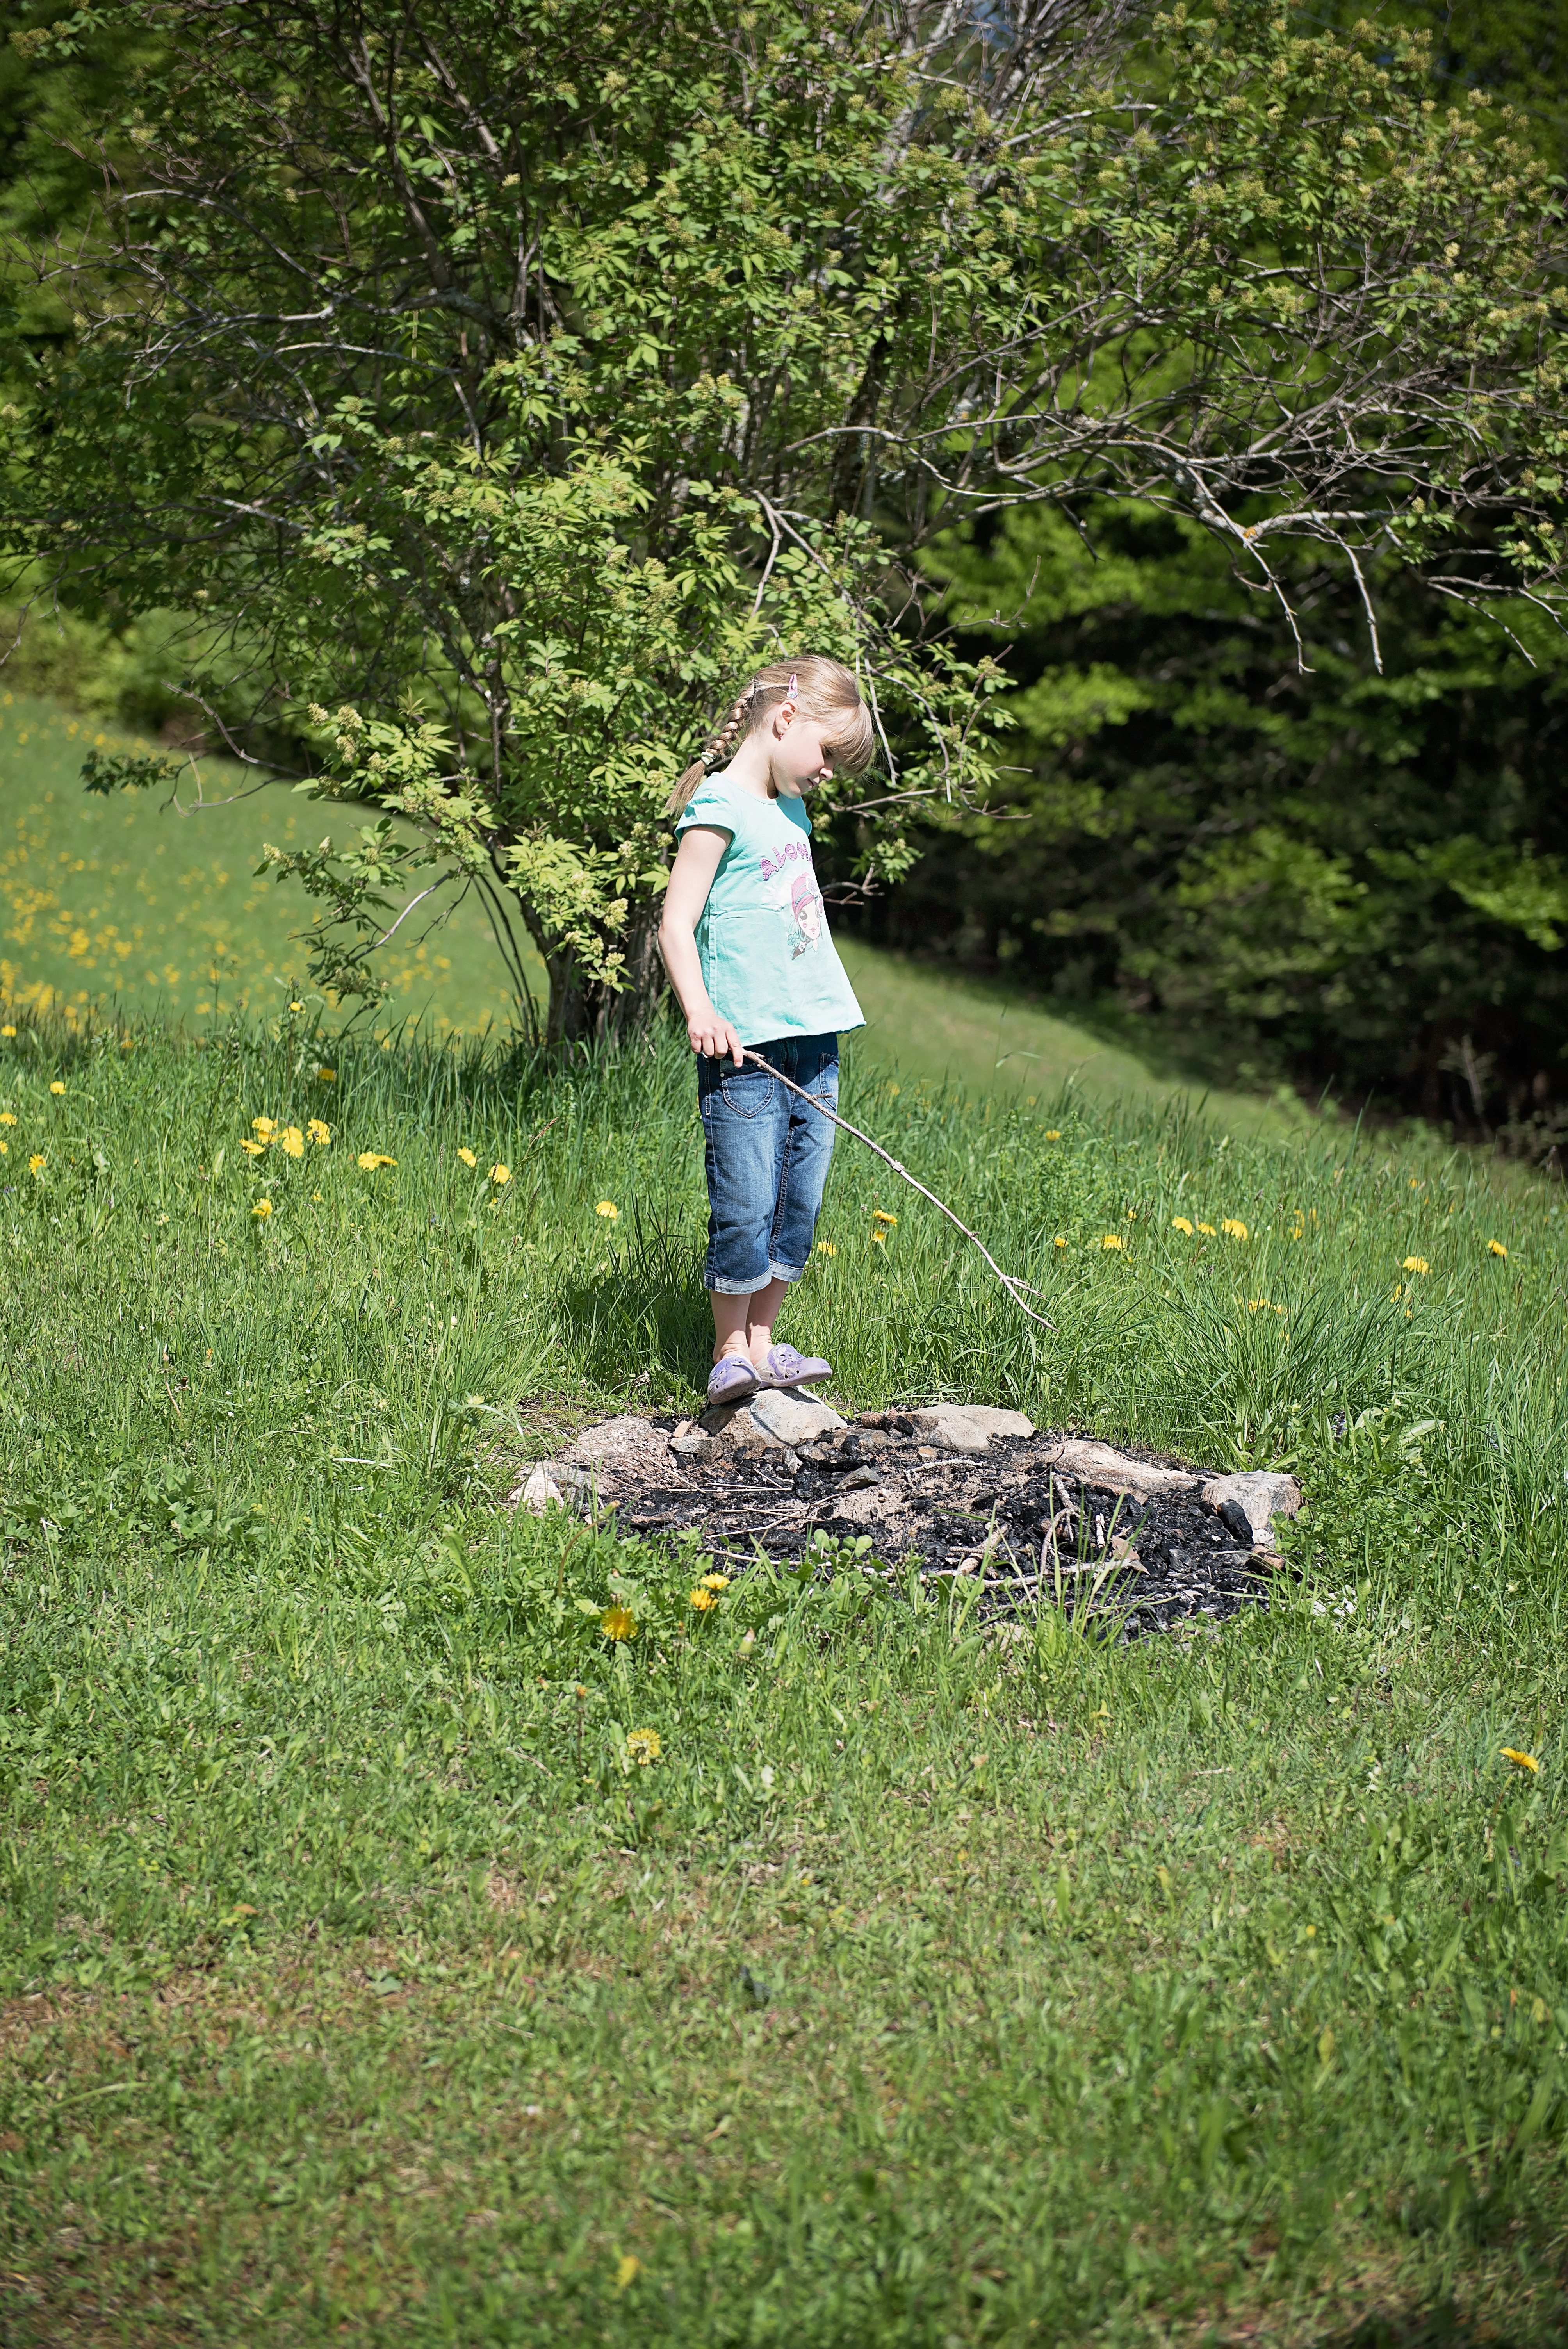
tree, nature, forest, grass, girl, lawn, meadow, leaf, flower, pond, green, child, human, fireplace, garden, out, woodland, habitat, rural area